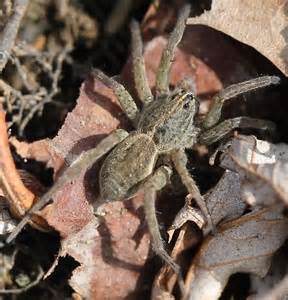
Label: spider